Jam Handy

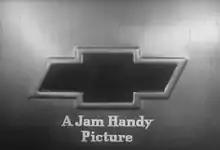
End title of the 1930s "Mass Selling" films, produced by the Jam Handy Organization for Chevrolet Motor Company, which showed a spinning Chevrolet hubcap coming to a stop

As a swimmer, Handy introduced a number of new swimming strokes to Americans, such as the Australian crawl. He would often wake up early and devise new strokes to give him an edge over other swimmers. Swimming led to him getting a bronze in the 1904 Olympics at St. Louis, Missouri. Twenty years later he was part of the Illinois Athletic Club water polo team at the 1924 Olympics in Paris, France, again winning a bronze medal. With his participation, he established a new record for the longest period of time between first and last Olympic competitions. Handy swam almost every day until the last few months of his life.